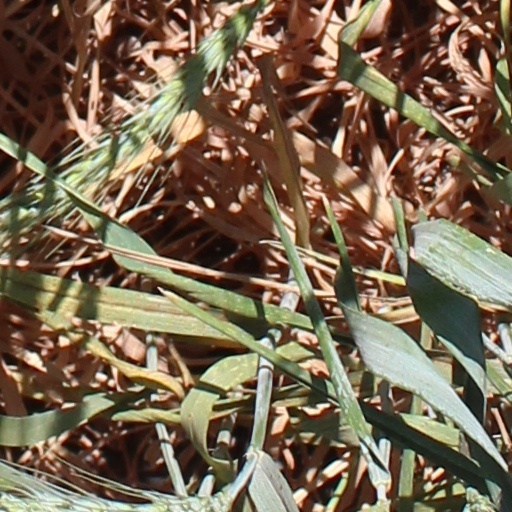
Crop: wheat